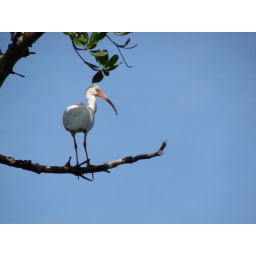
Blue Eyed Ibis. photographed while sitting in a kayak, on a water trail in Ding Darling Reserve, Sanibel